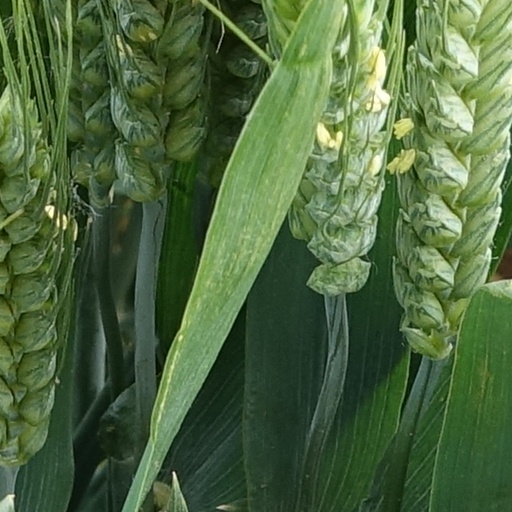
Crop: wheat